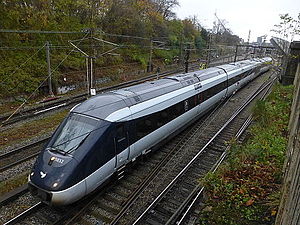
IC4
IC4 MG 5832 afgår fra Østerport